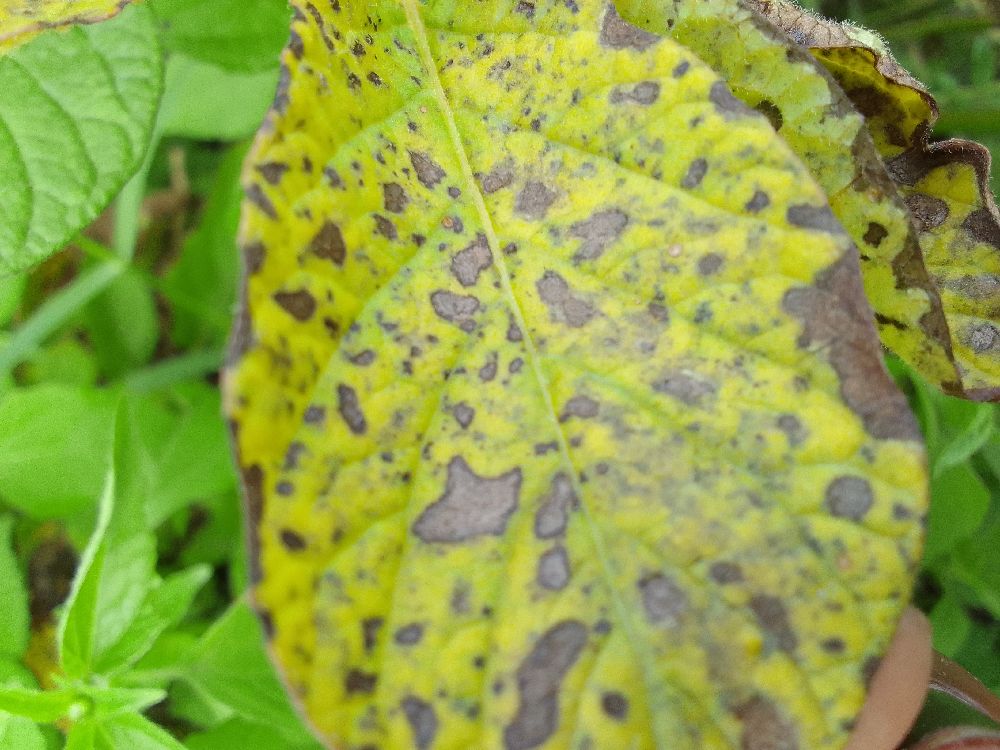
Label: Early blight